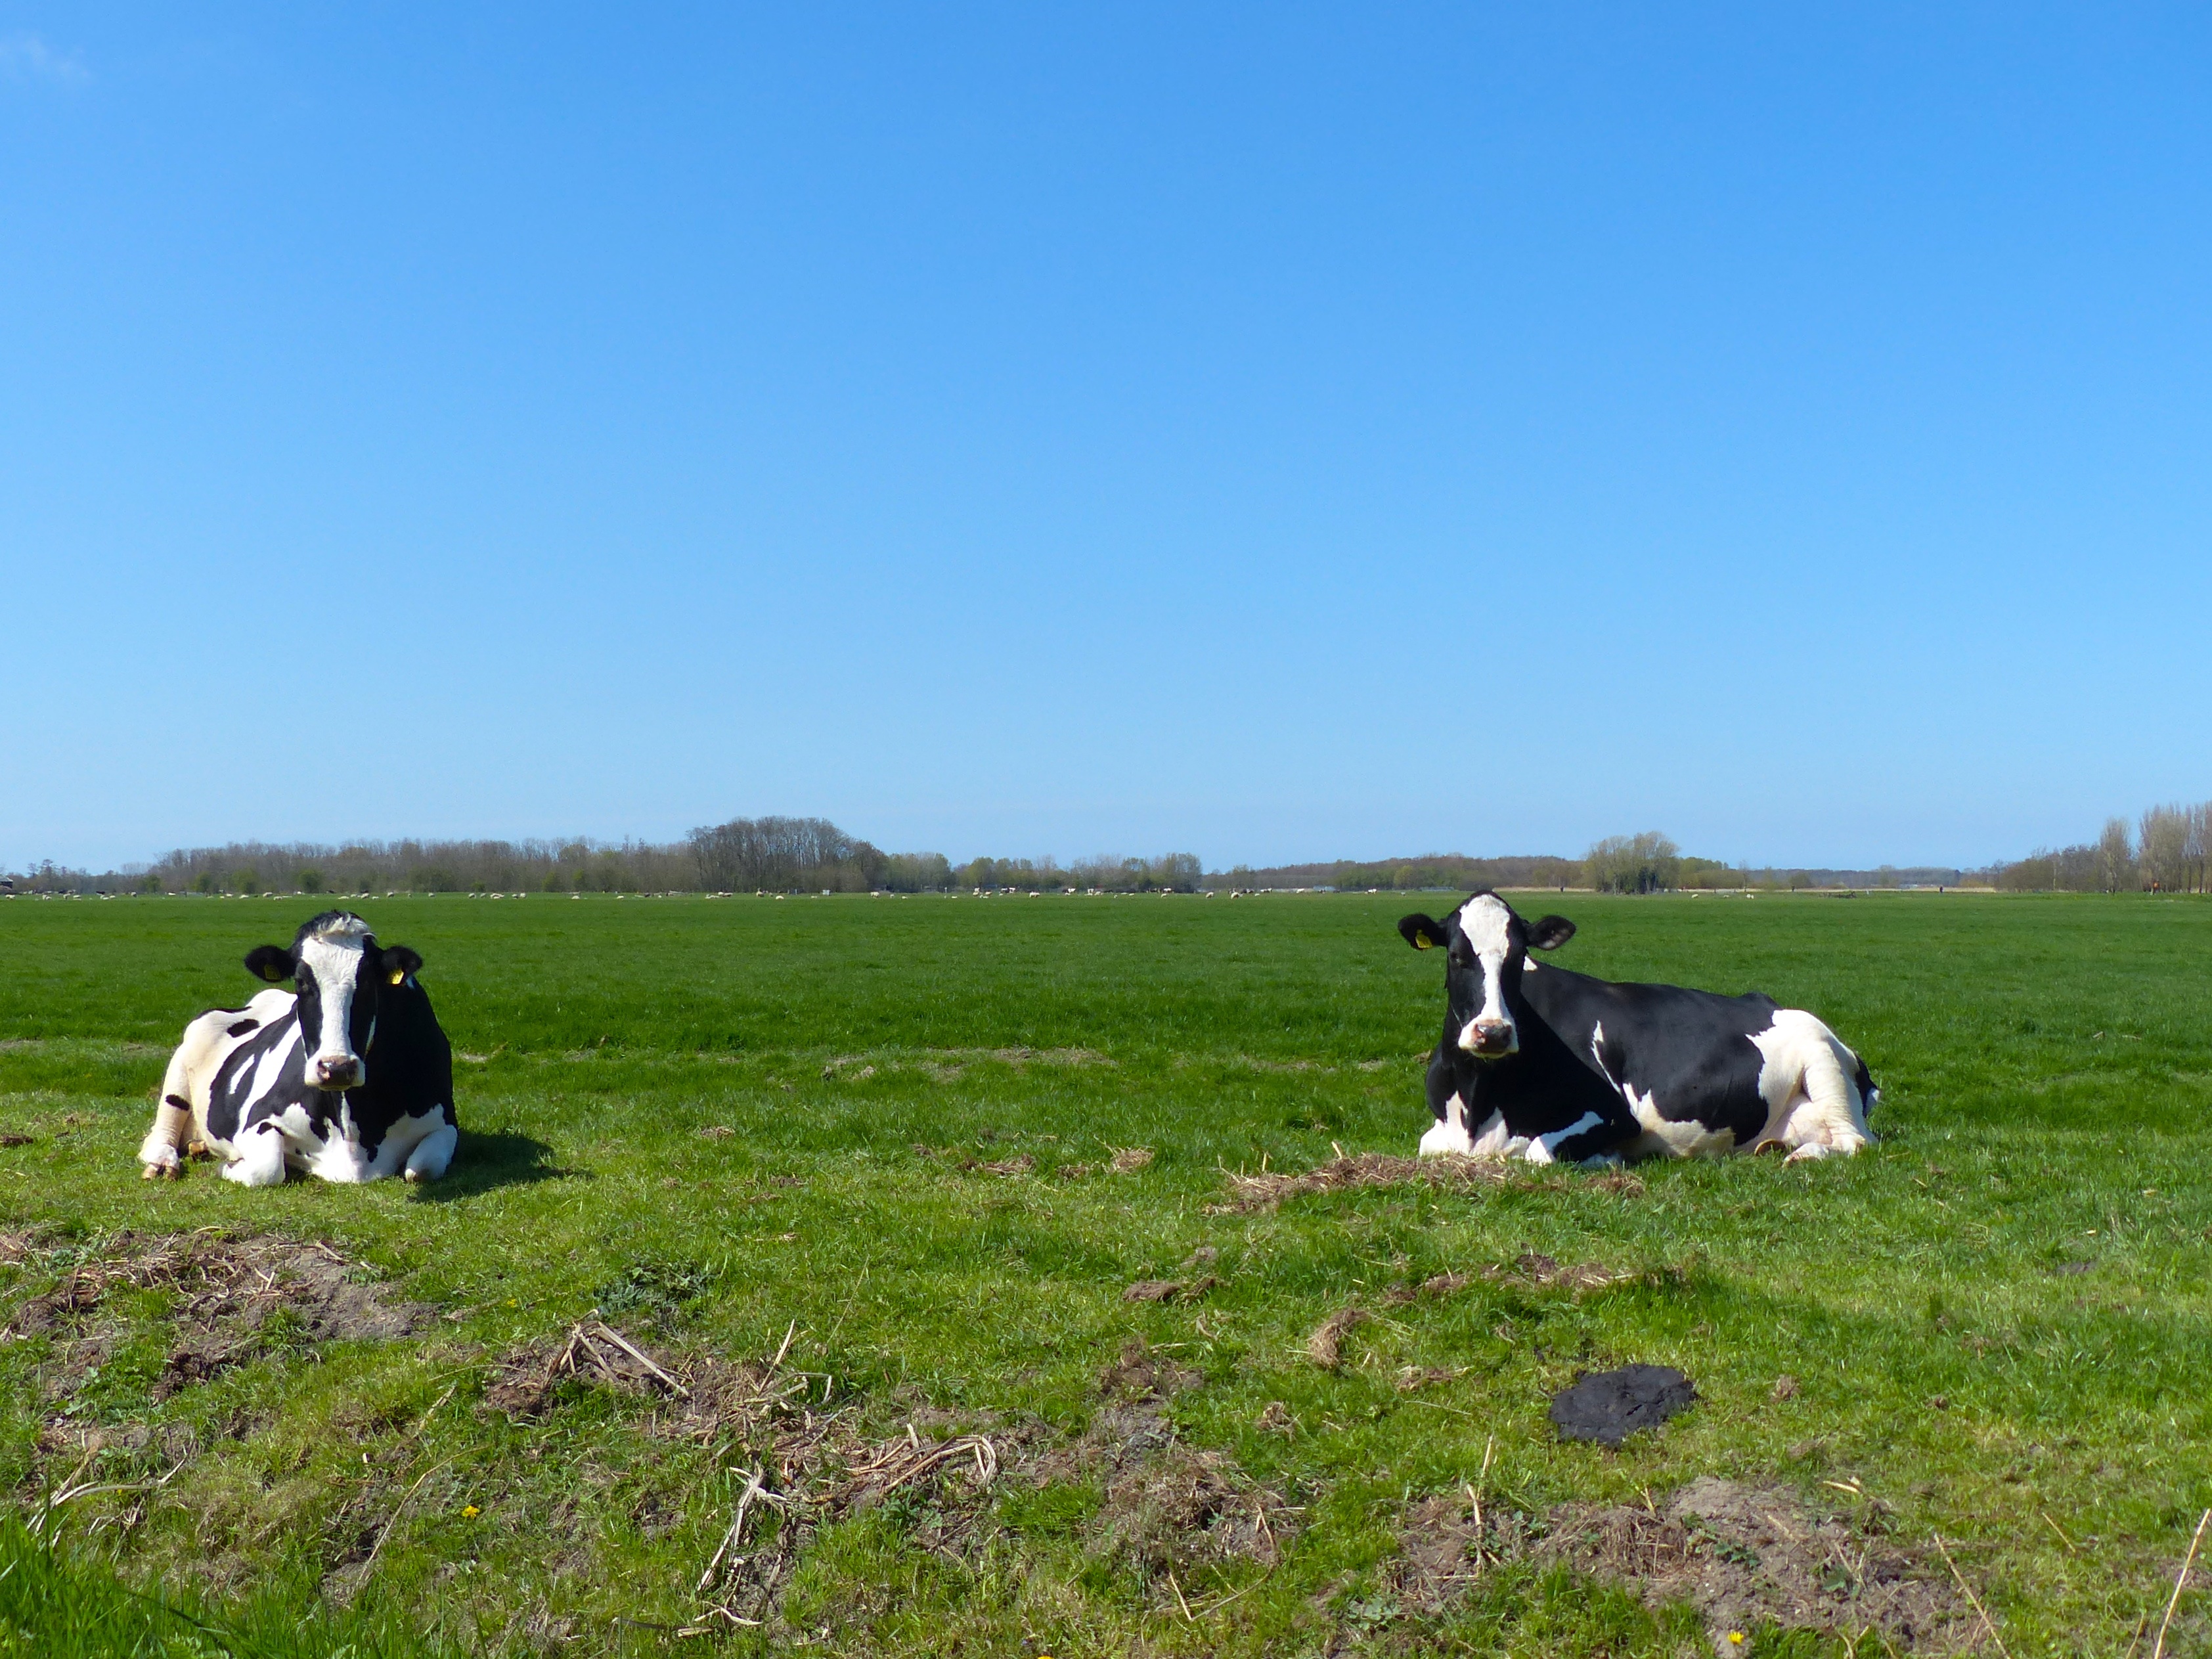
landscape, farm, meadow, herd, pasture, grazing, ranch, horse, cows, holland, fields, grassland, ecosystem, horse like mammal